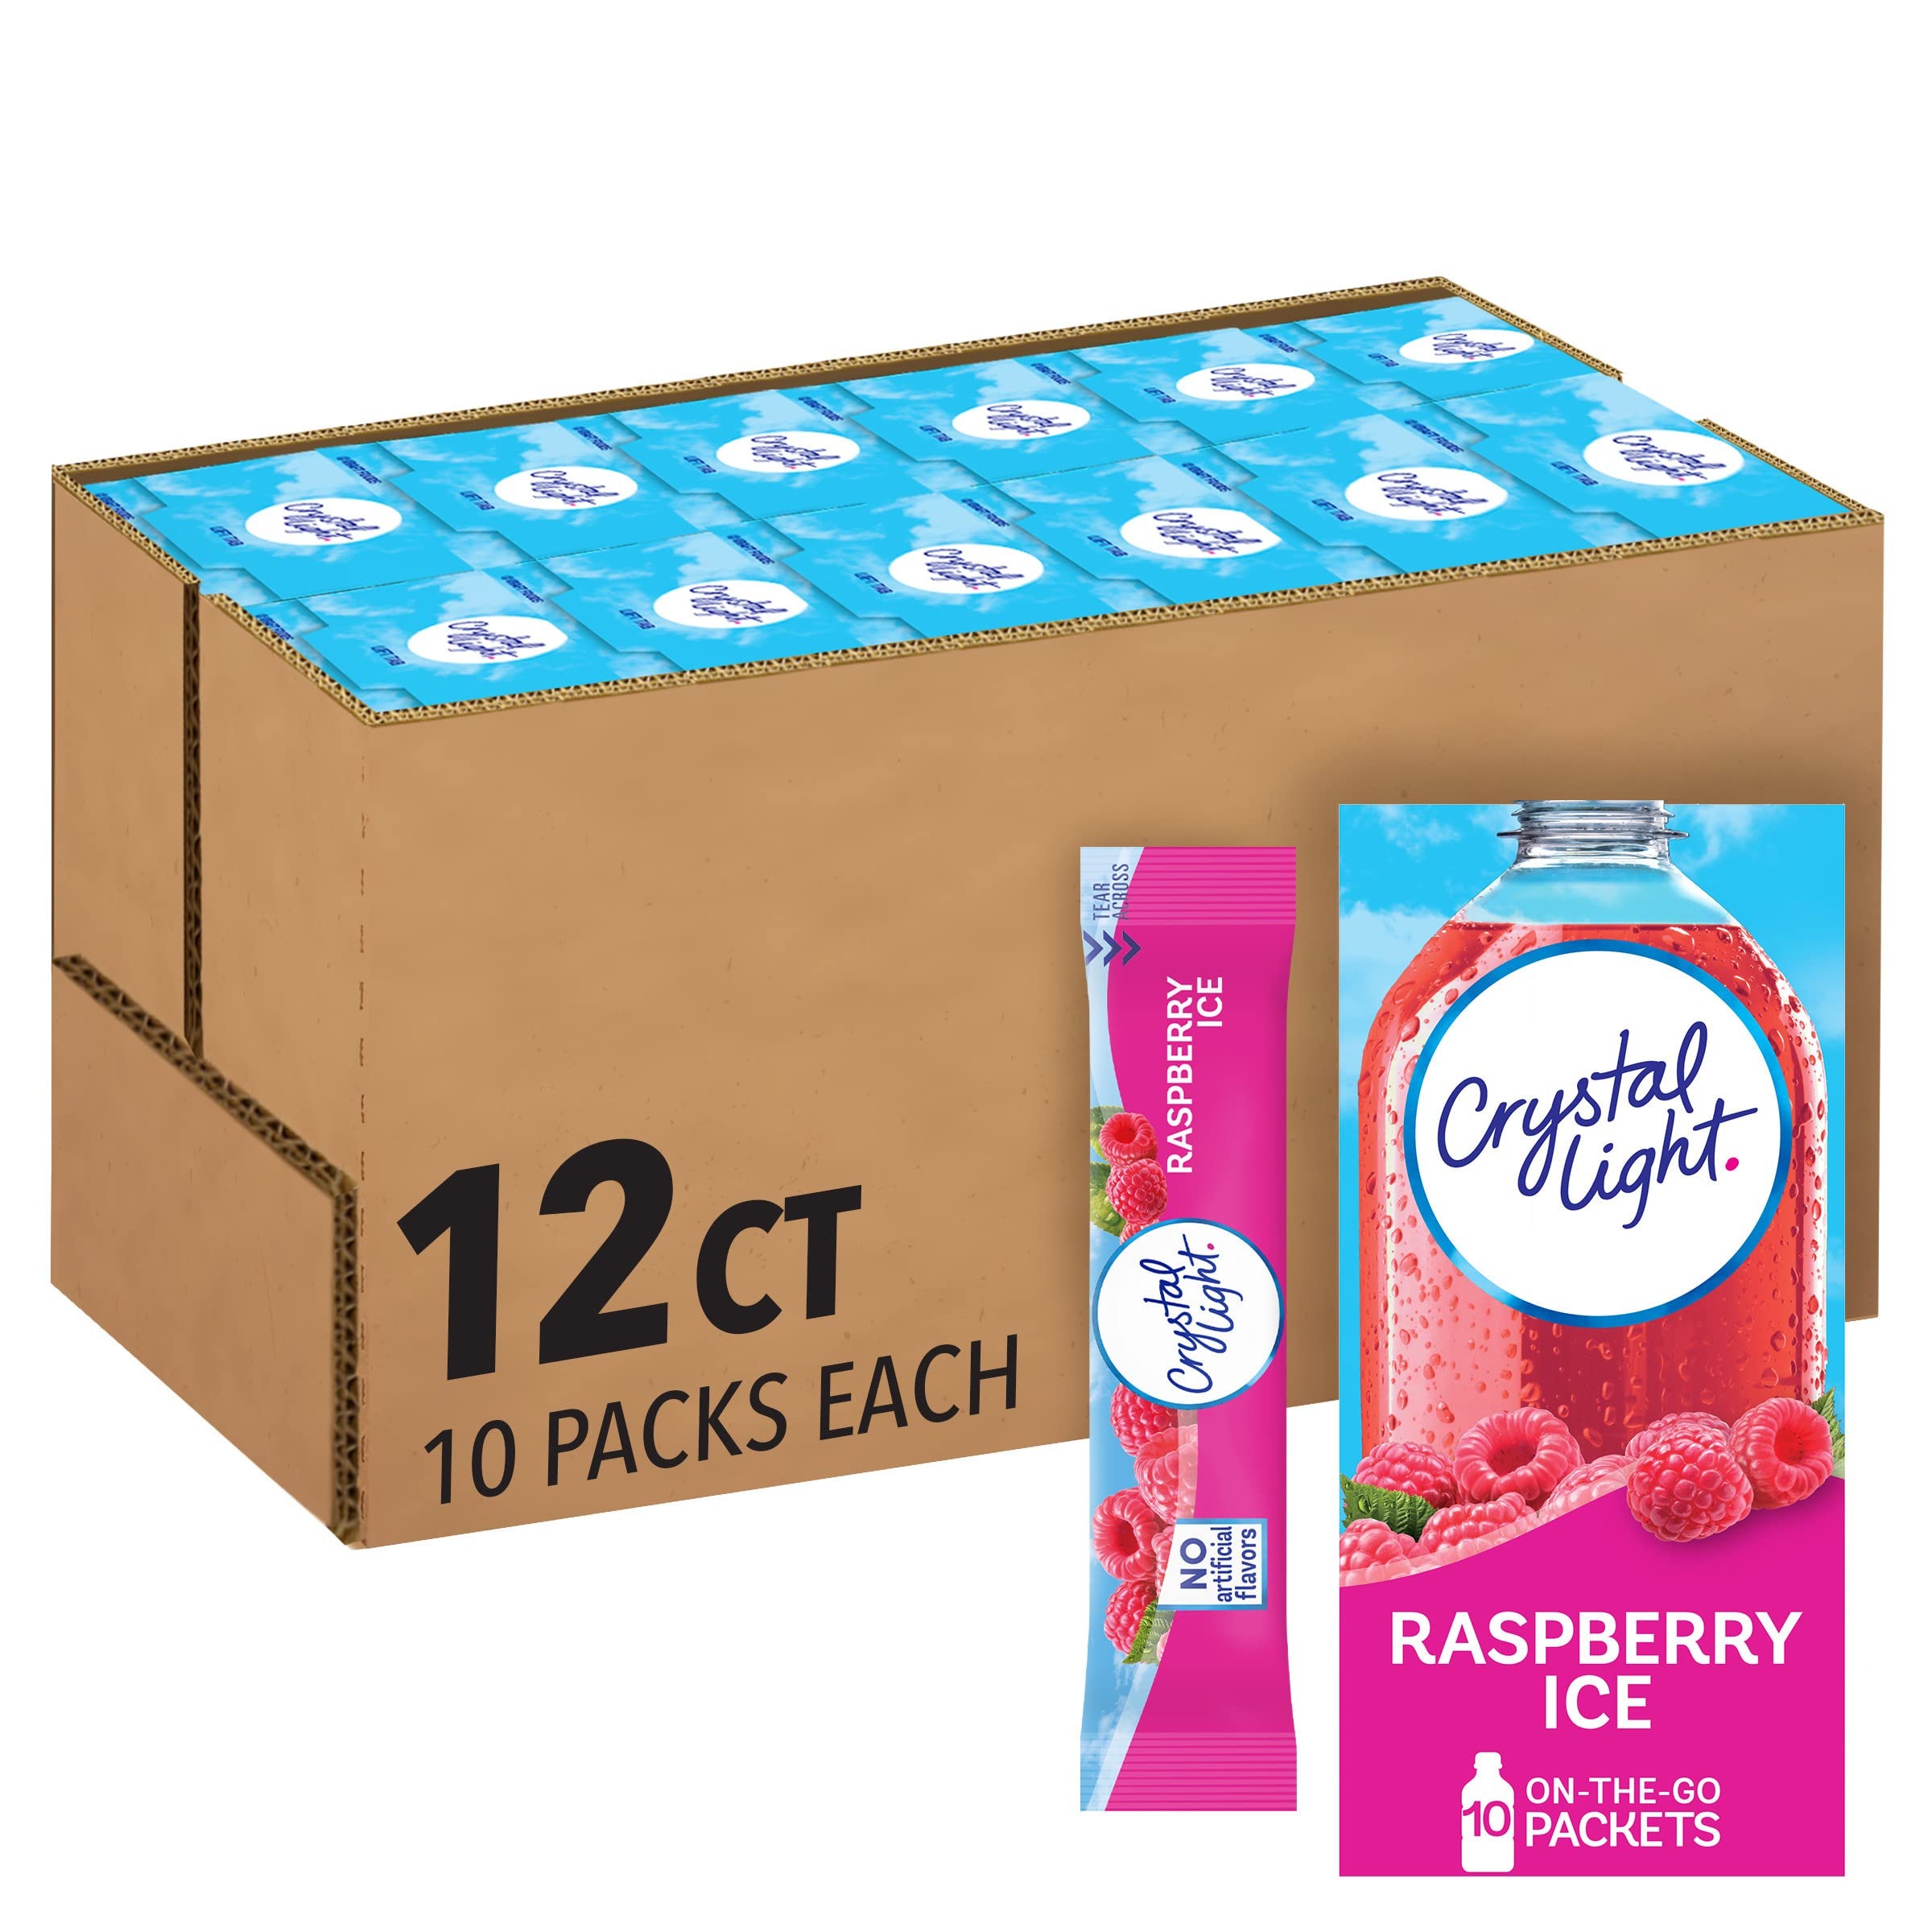
Item Name: Crystal Light Raspberry Ice Artificially Flavored Powdered Drink Mix, 120 ct Pack, 12 Boxes of 10 On-the-Go-Packets
Bullet Point 1: One hundred and twenty 0.06 oz packets of Crystal Light Artificially Flavored Raspberry Ice On-The-Go Powdered Drink Mix
Bullet Point 2: Powdered drink mix packets are small and easy to pour for on-the-go convenience
Bullet Point 3: Individual packets ideal for adding flavor to a standard 16.9 fl. oz. water bottle
Bullet Point 4: Classic raspberry flavor for a refreshing taste
Bullet Point 5: Fruit drink packets made with zero sugar and 5 calories per packet for guilt-free refreshment
Bullet Point 6: Pour the contents of the sugar free fruit drink mix packet into water
Bullet Point 7: Empty one packet into a bottle of water or a glass with 2 cups of water, shake or stir, and enjoy
Value: 7.2
Unit: Ounce

Price: 54.205